Dragomir Brzak

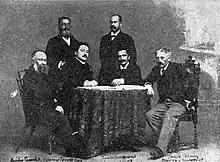
A group of Serbian writers; Brzak is standing on the left

Dragomir Brzak (Belgrade, Principality of Serbia, 21 February 1851 – Belgrade, Kingdom of Serbia, 4 March 1905) was a Serbian dramatist, poet, translator and travel writer. Most of his poetry was turned into song. He is also remembered for translating Shakespeare's "Midsummer Night's Dream."